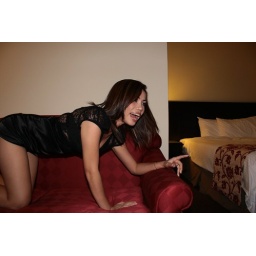
Girl in a black dress